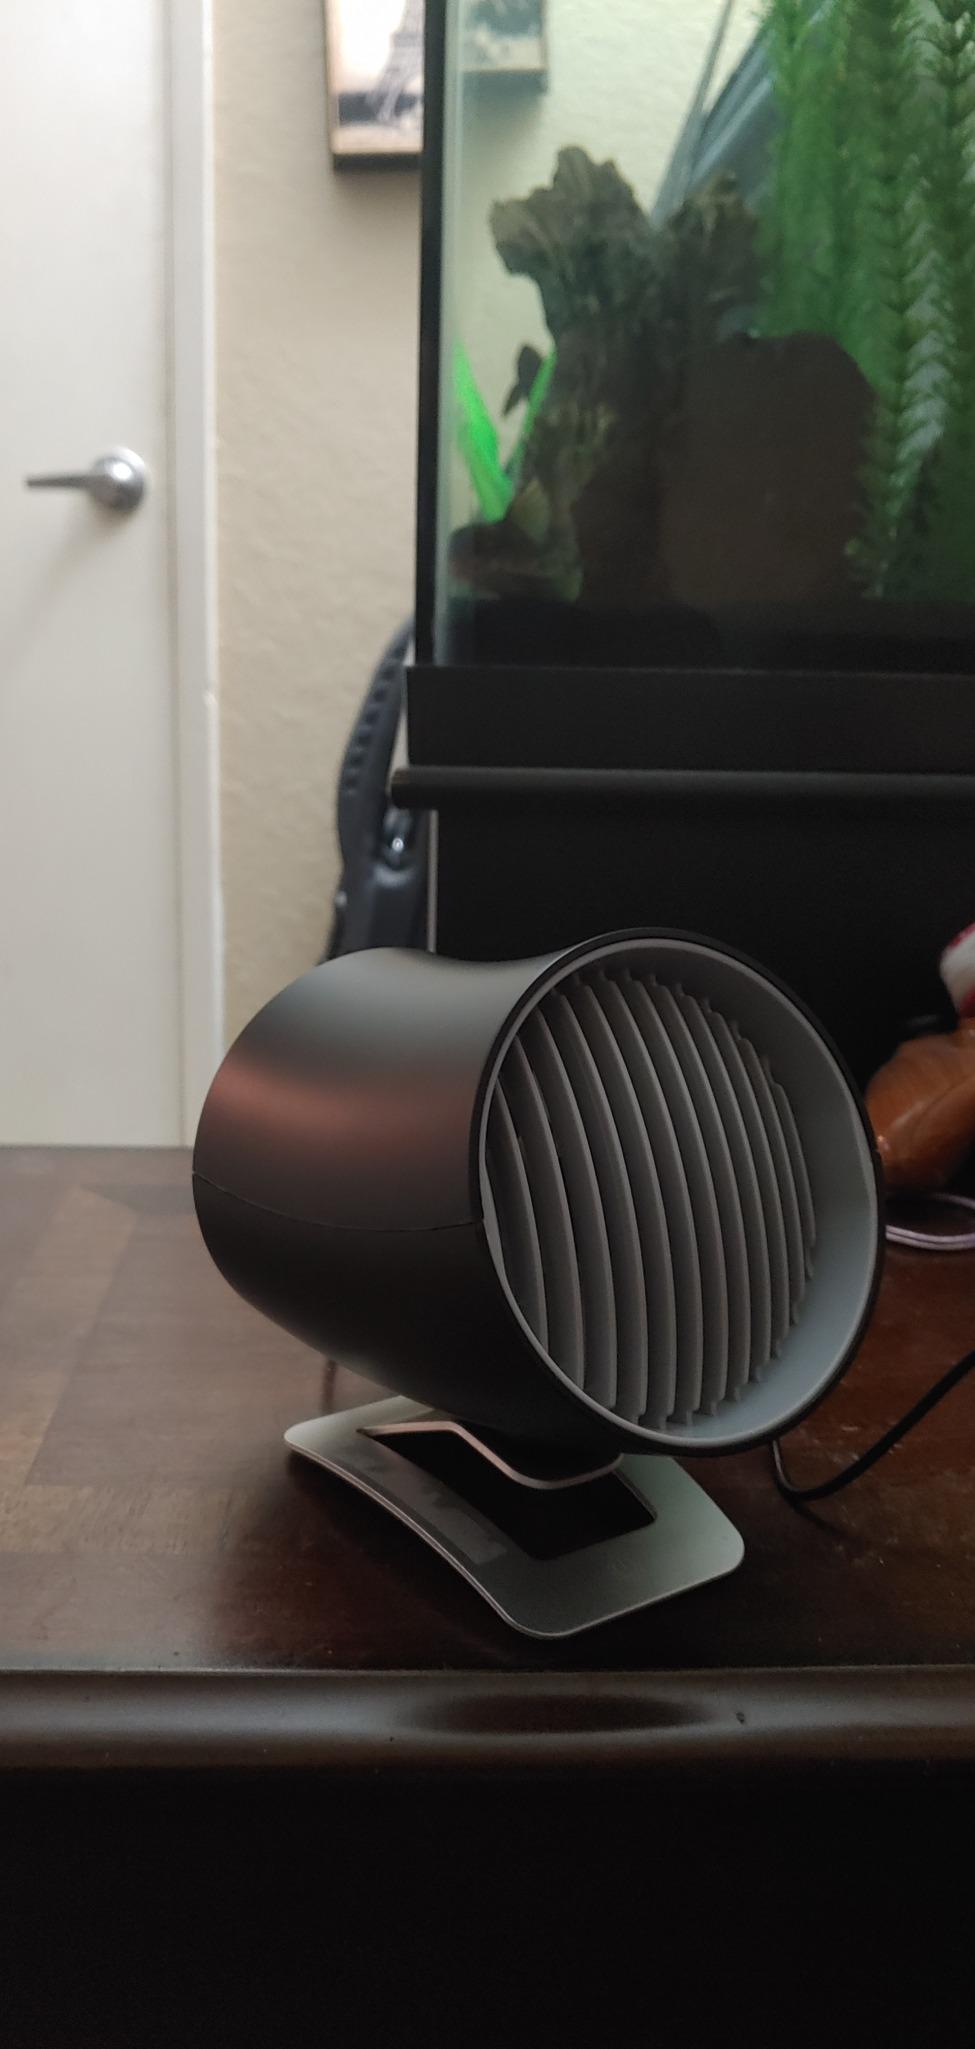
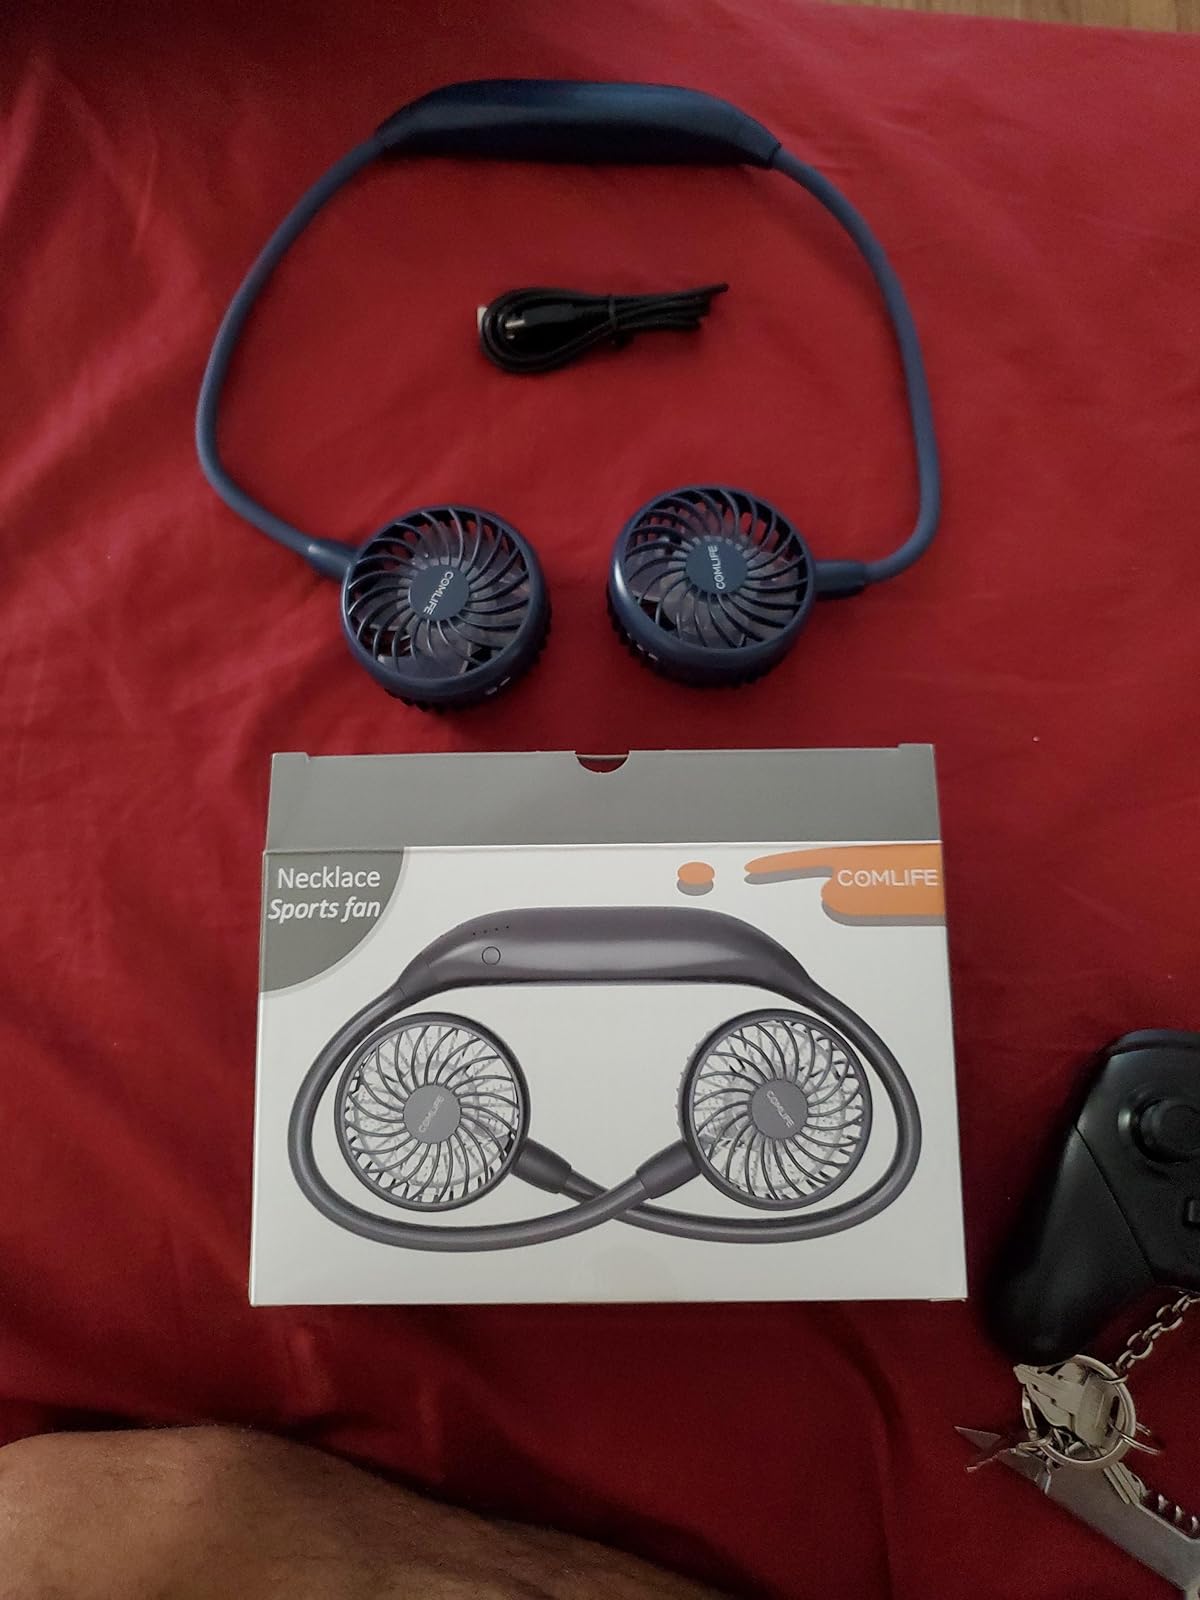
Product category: fan
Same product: no